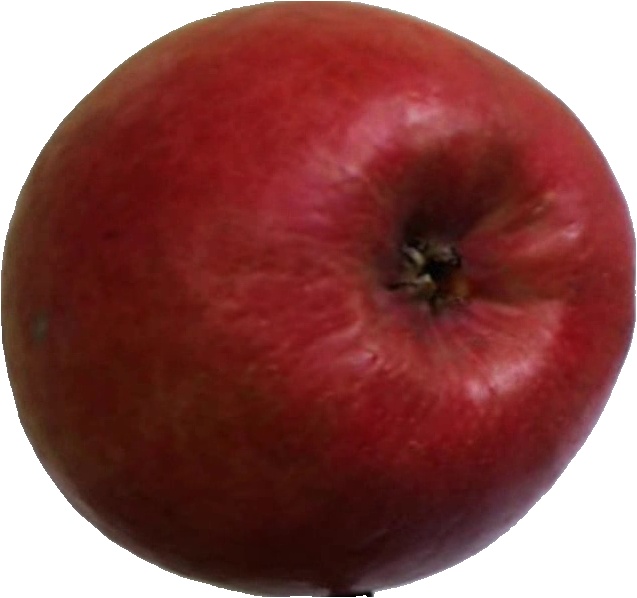
Label: apple_crimson_snow_1